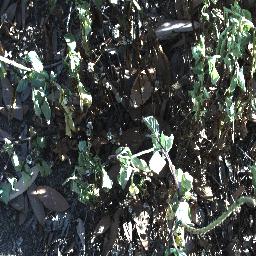
Label: snake_weed